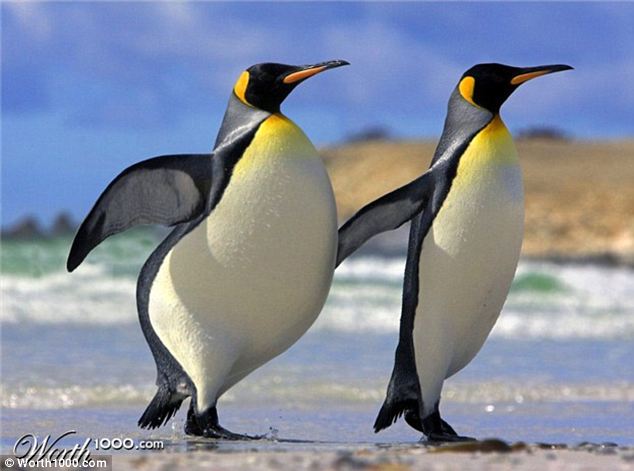
Adjective: fatter
Antonym: skinnier